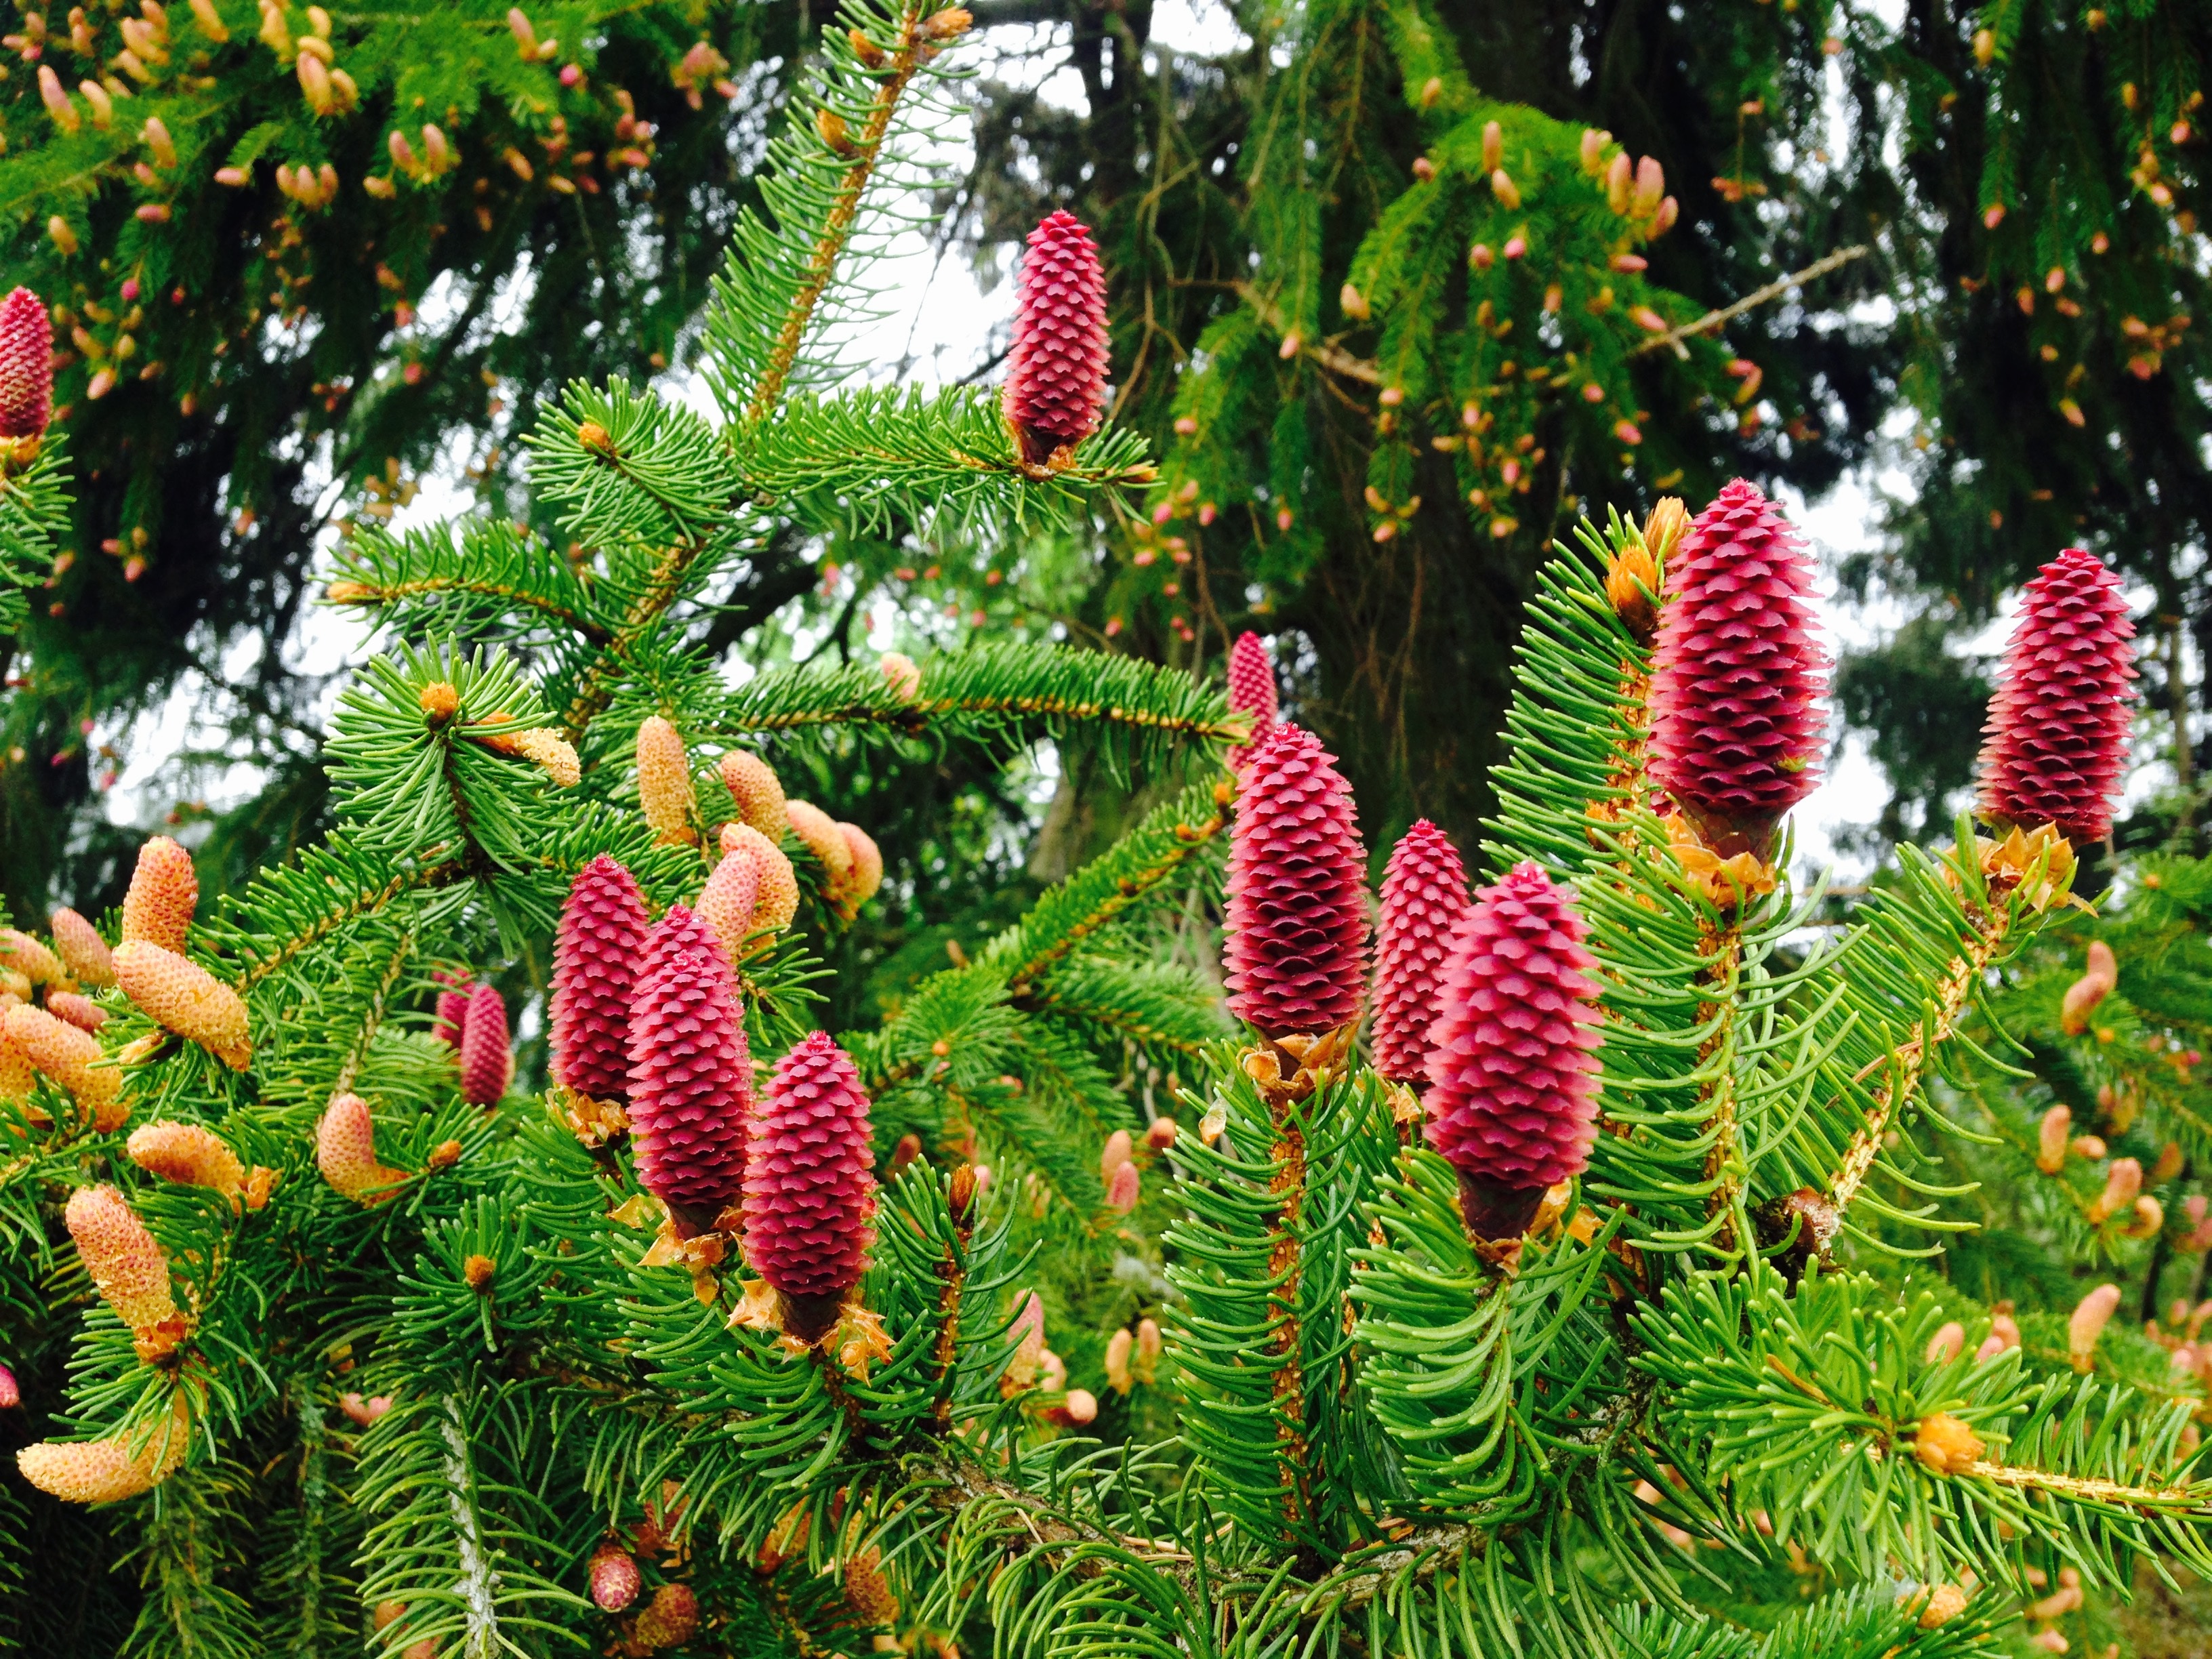
tree, branch, plant, flower, botany, garden, fir, flora, spruce, woody plant, land plant